Schweinfurt

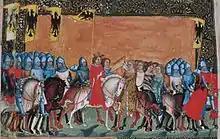
Judith von Schweinfurt (centre) (Depiction from the 14th century)

Later supported Count Henry of Schweinfurt (called: "Hezilo") the East Frankish Henry II (1002–1024, from 1014 Roman-German Emperor) in the royal election of 1002 and was awarded the Duke dignity of Bavarians. After the election, however, Henry II did not fulfill the promise. Thereupon it came to the "Schweinfurt Feud" in 1003. Count Heinrich lost all his possessions. The confiscated royal goods formed the core of the new bishopric of Bamberg. Hezilo, however, retained his possessions around the castle hill "Peterstirn". The family, in which Judith of Schweinfurt became a central figure in the history of the old Schweinfurt city, died in the male line of 1057 and at the latest this year marks the undisputed end of the important role of the Margraves of Schweinfurt.